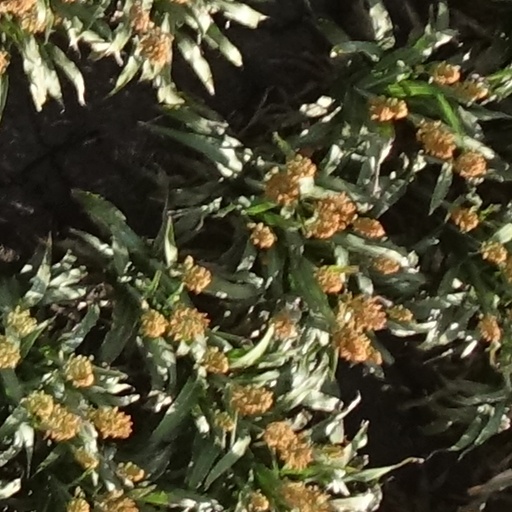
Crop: sorghum